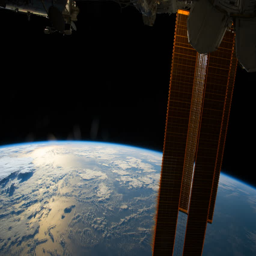
planet earth seen from space .